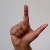
The image shows a hand gesture representing the letter 'L' in Indian Sign Language.